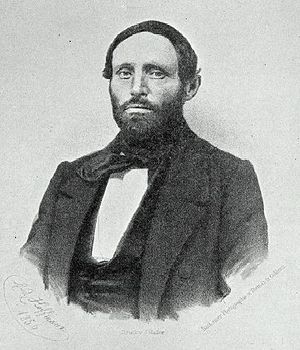
Karl Friedrich Mohr
Karl Friedrich Mohr var en tysk kemiker og farmaceut.